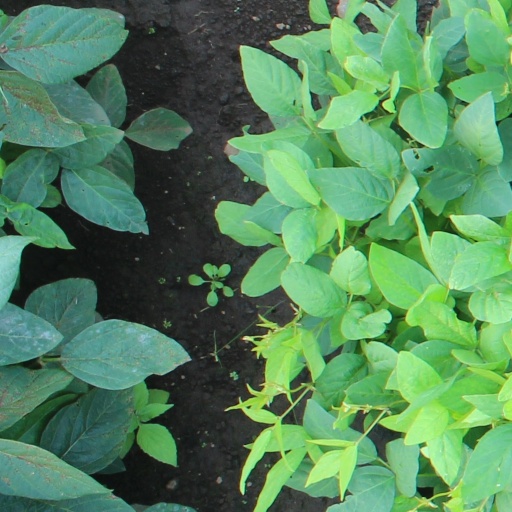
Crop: soybean